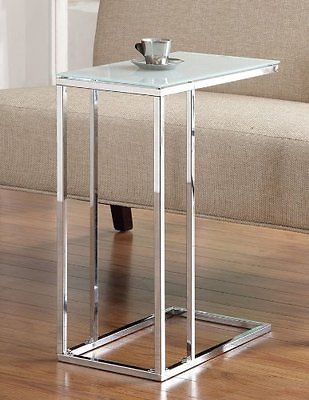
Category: table